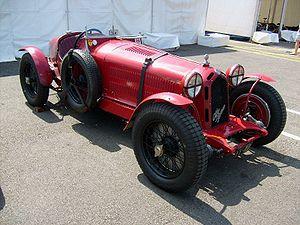
Eugenio Siena, né le 1ᵉʳ avril 1905 à Milan et décédé le 15 mai 1938 à Tripoli âgé de 33 ans, fut un pilote automobile italien de courses sur voitures de sport et de Grand Prix durant l'entre-deux-guerres.
L'Alfa Romeo 8C 2300 est un modèle automobile de course construit par la firme italienne Alfa Romeo. 188 exemplaires de ce châssis furent construits entre 1931 et 1934.